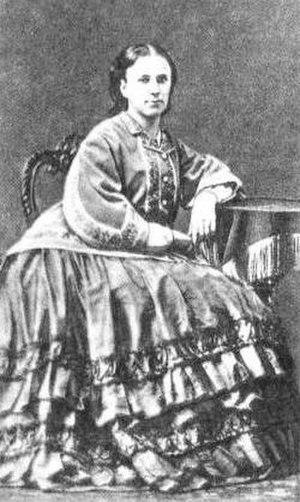
Maria Vladimirovna Bezobrazova, née 29 mai 1857 à Saint-Pétersbourg, dans l'Empire russe, et morte le 2 septembre 1914 à Moscou, est une philosophe, historienne, historiographe, pédagogue et journaliste russe, ainsi qu'une militante du mouvement des femmes. Elle est la première femme docteur en philosophie en Russie.